Pokémon Center

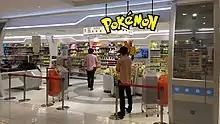
Pokémon Center in Sendai

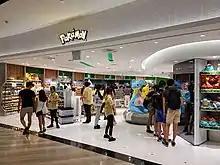
Pokémon Center in Singapore

The Pokémon Center is a chain of specialty stores selling "Pokémon"-related merchandise. Pokémon Centers are predominantly located in Japan, the first having opened in Tokyo in 1998. Stores have also opened in Singapore, the United States, and Taiwan.